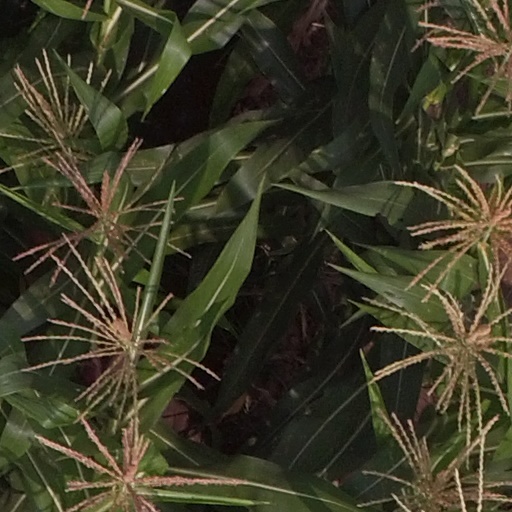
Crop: maize; corn